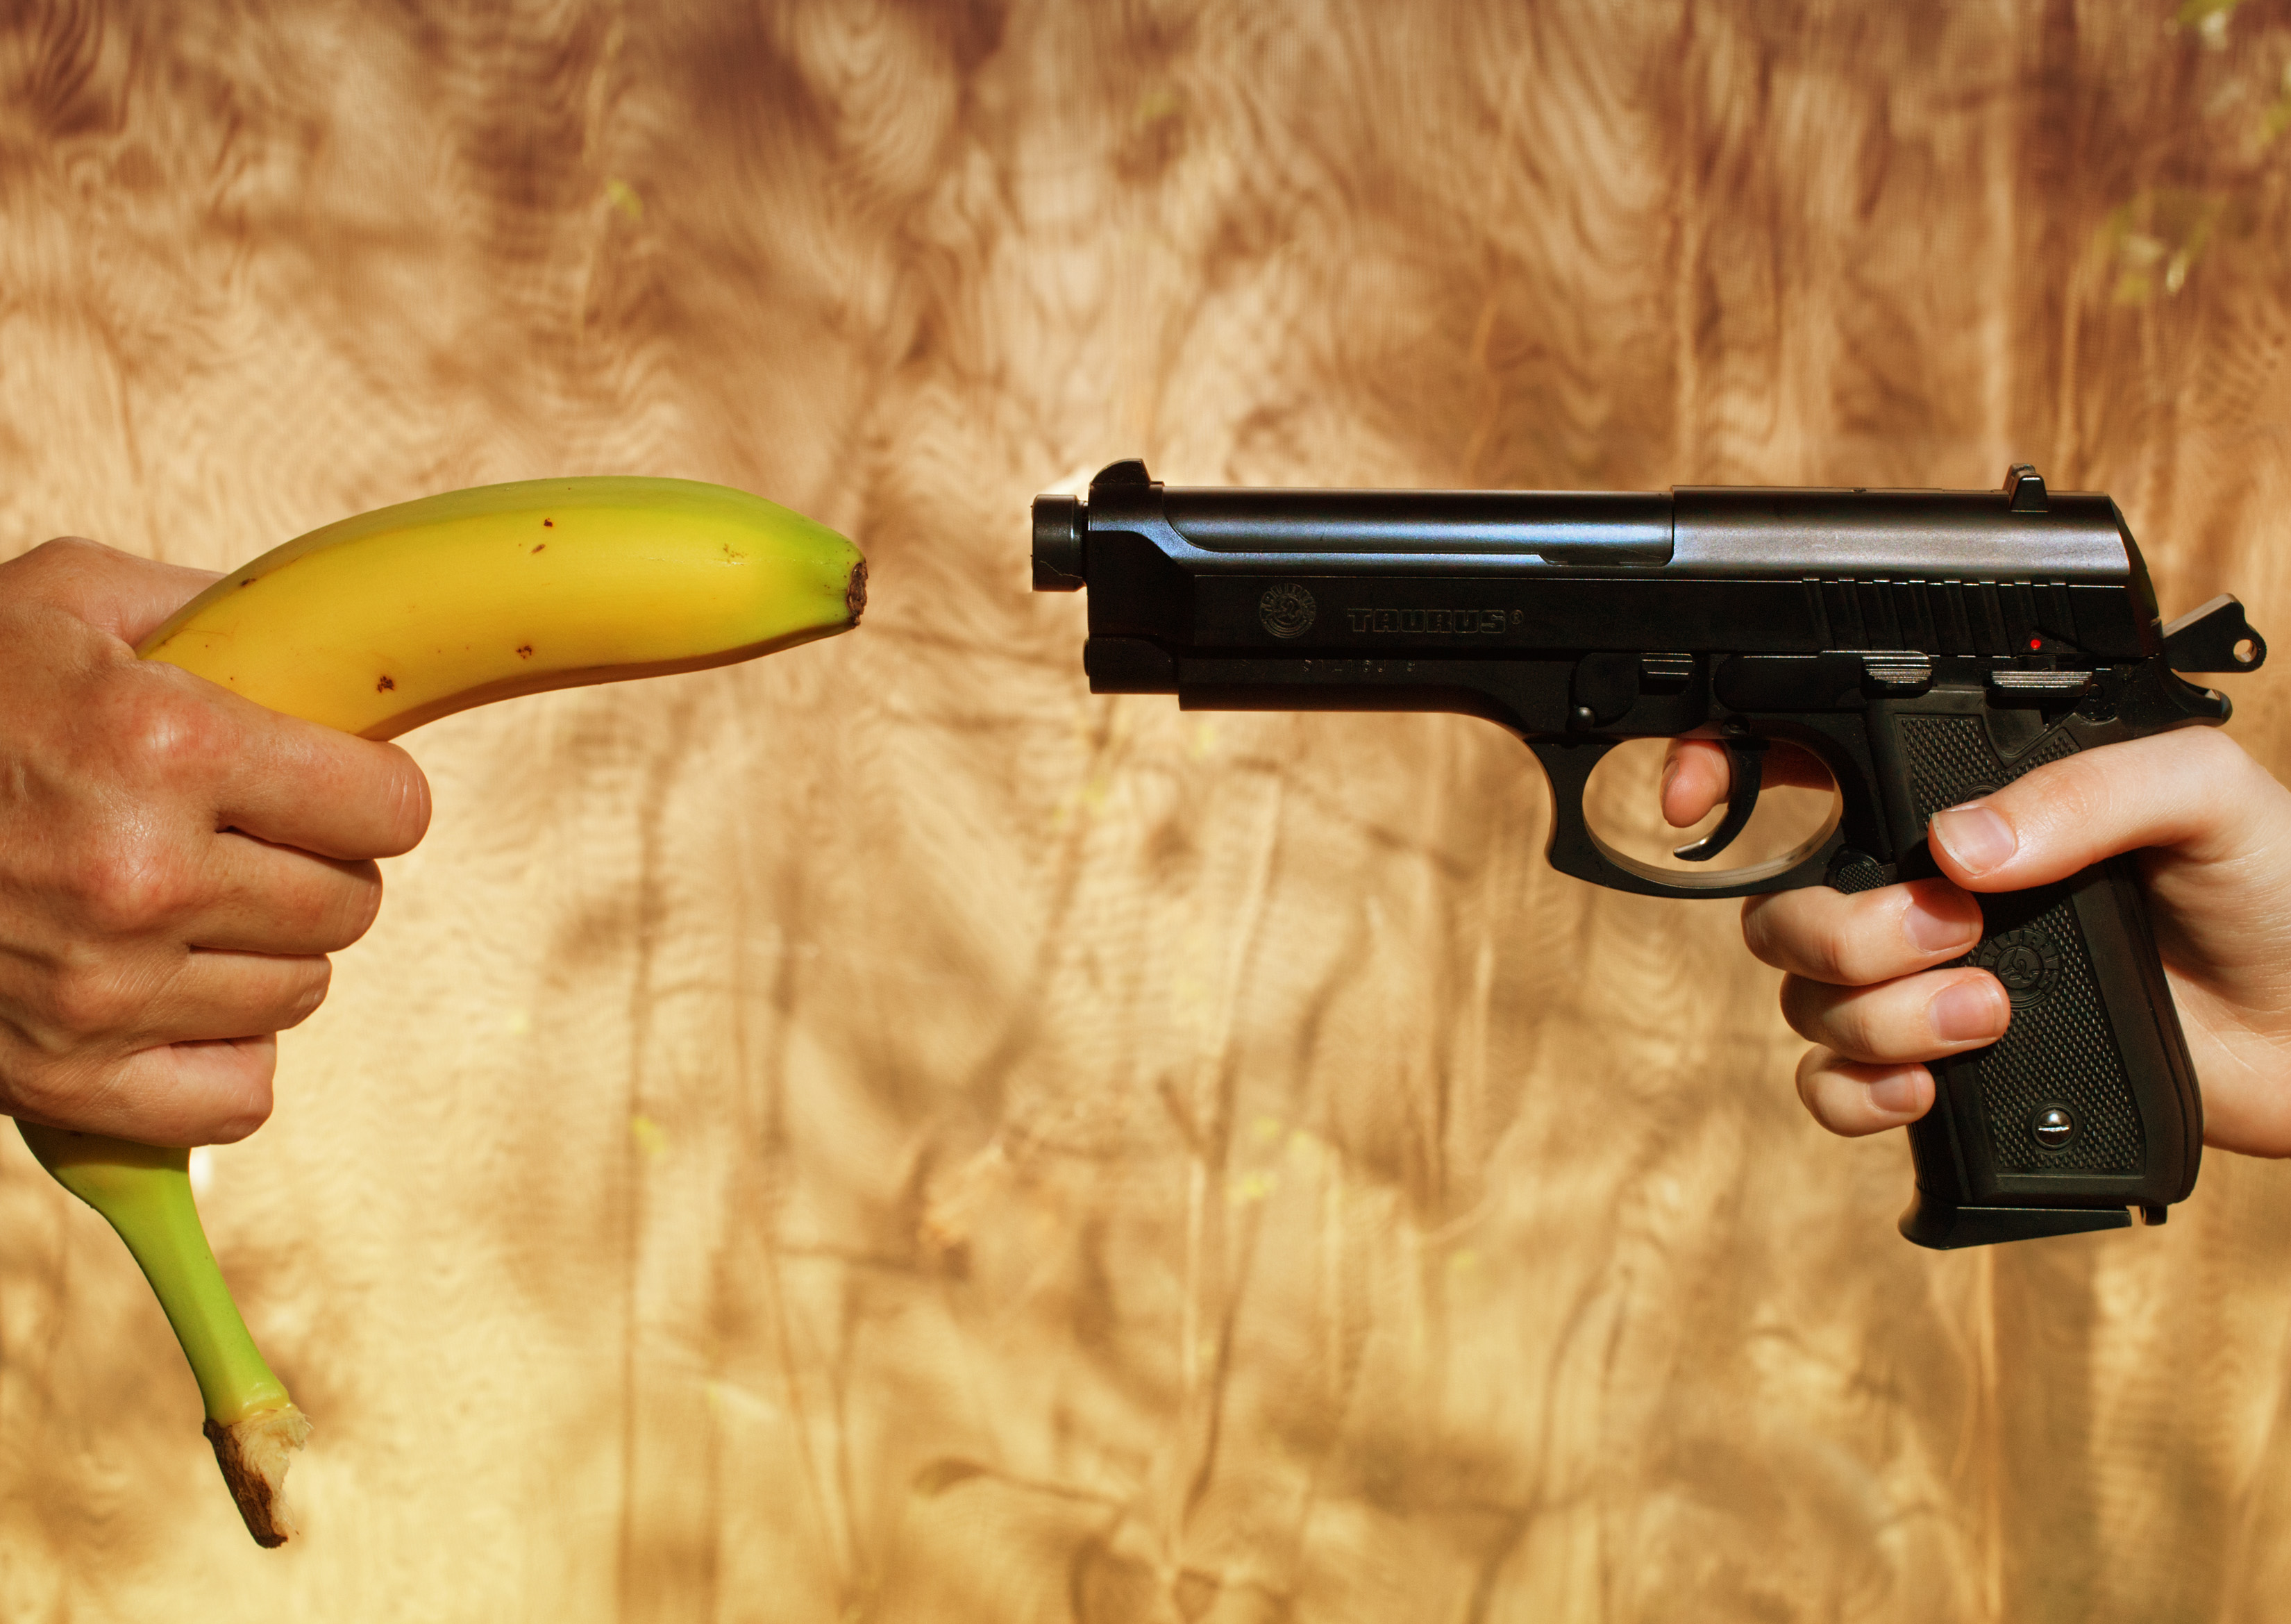
banana, california, weapon, gun, sacramento, handgun, firearm, notarealgun, butarealbanana